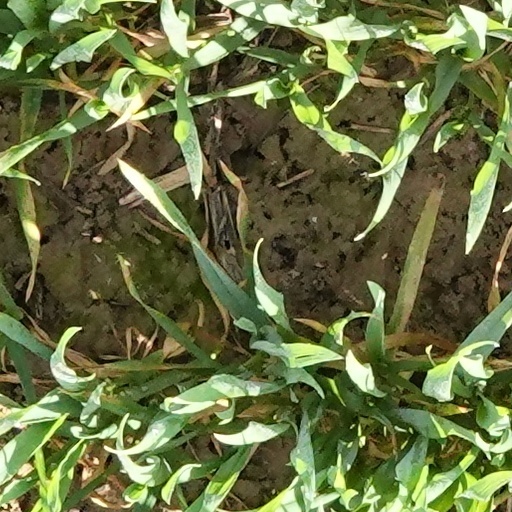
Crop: wheat